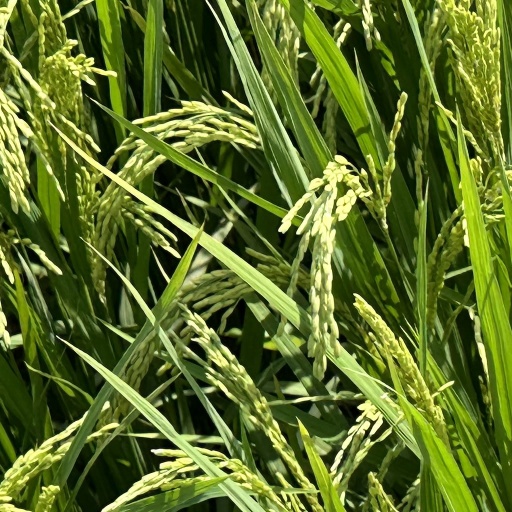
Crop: rice